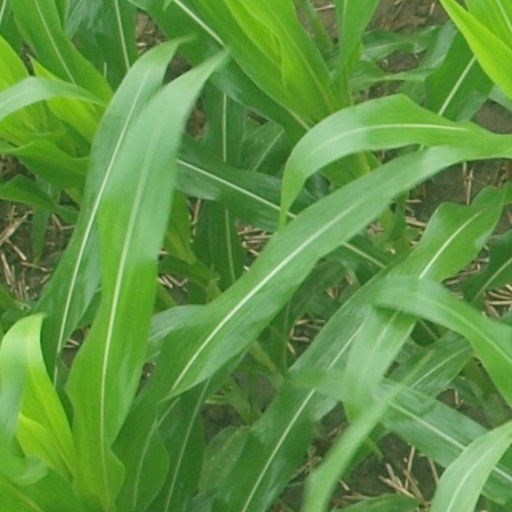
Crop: maize; corn